VT-28

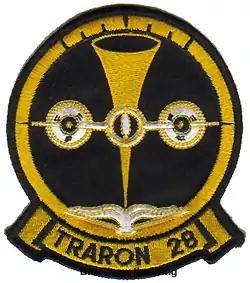
Patch of VT-28 as an Advanced Multi-engine Training Squadron

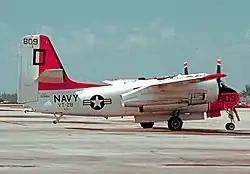
VT-28 TS-2A Tracker at Miami in 1976

VT-28 was initially established as Advanced Training Unit 611 (ATU-611). The Rangers began as an advanced multi-engine training squadron flying the S2F-1T, a training variant of the Grumman S-2 Tracker. On 1 May 1960 ATU-611 was redesignated VT-28 and in September 1962 its aircraft was redesignated the TS-2A in accordance with the 1962 United States Tri-Service aircraft designation system.